History of Brigham Young University

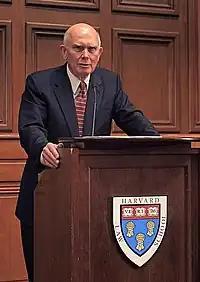

Dallin H. Oaks replaced Wilkinson as president in 1971. Oaks continued the expansion of his predecessor, adding a law school and proposing plans for a new School of Management. During his administration, a new library was also added, doubling the library space on campus. Oaks was appointed to the Utah Supreme Court in 1980, and was succeeded as president by Jeffrey R. Holland. Holland encouraged a combination of educational excellence and religious faith at the university. He believed that one of the school's greatest strengths was its religious nature, and believed that should be taken advantage of, rather than hidden. During his administration, the university added a campus in Jerusalem, now called the BYU Jerusalem Center. When the new campus faced local opposition, Holland personally visited protesters and promised, in writing, that nobody associated with the new campus would proselyte, leading to the Center's successful completion. In 1989, Holland was called as a general authority and was replaced by Rex E. Lee. Lee was responsible for the Benson Science Building and the Museum of Art on campus. As one who fought, but eventually died from cancer, Lee is honored annually at BYU during a cancer fundraiser called the Rex Lee Run.